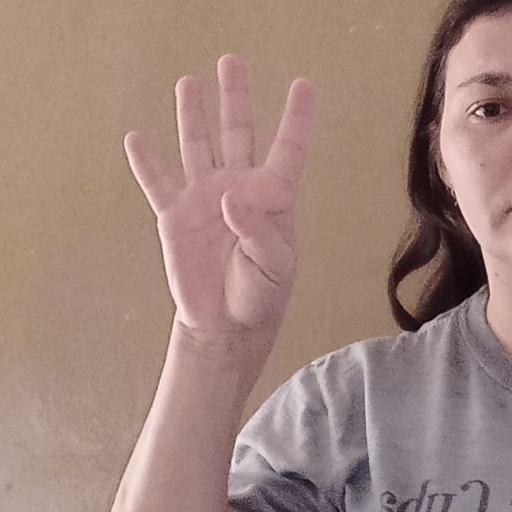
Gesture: four